Augusto Martínez Olmedilla

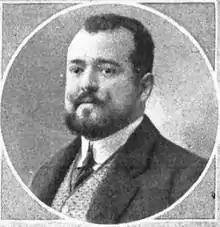
Augusto Martínez Olmedilla

Olmedilla was born in Madrid. A prolific writer, he contributed to periodicals including "Blanco y Negro", "La Esfera" and "Nuevo Mundo" and was the author of over 30 novels, over 70 short novels and some 40 plays.